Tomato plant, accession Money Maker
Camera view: bottom (45 deg); turntable rotation: 270 degrees
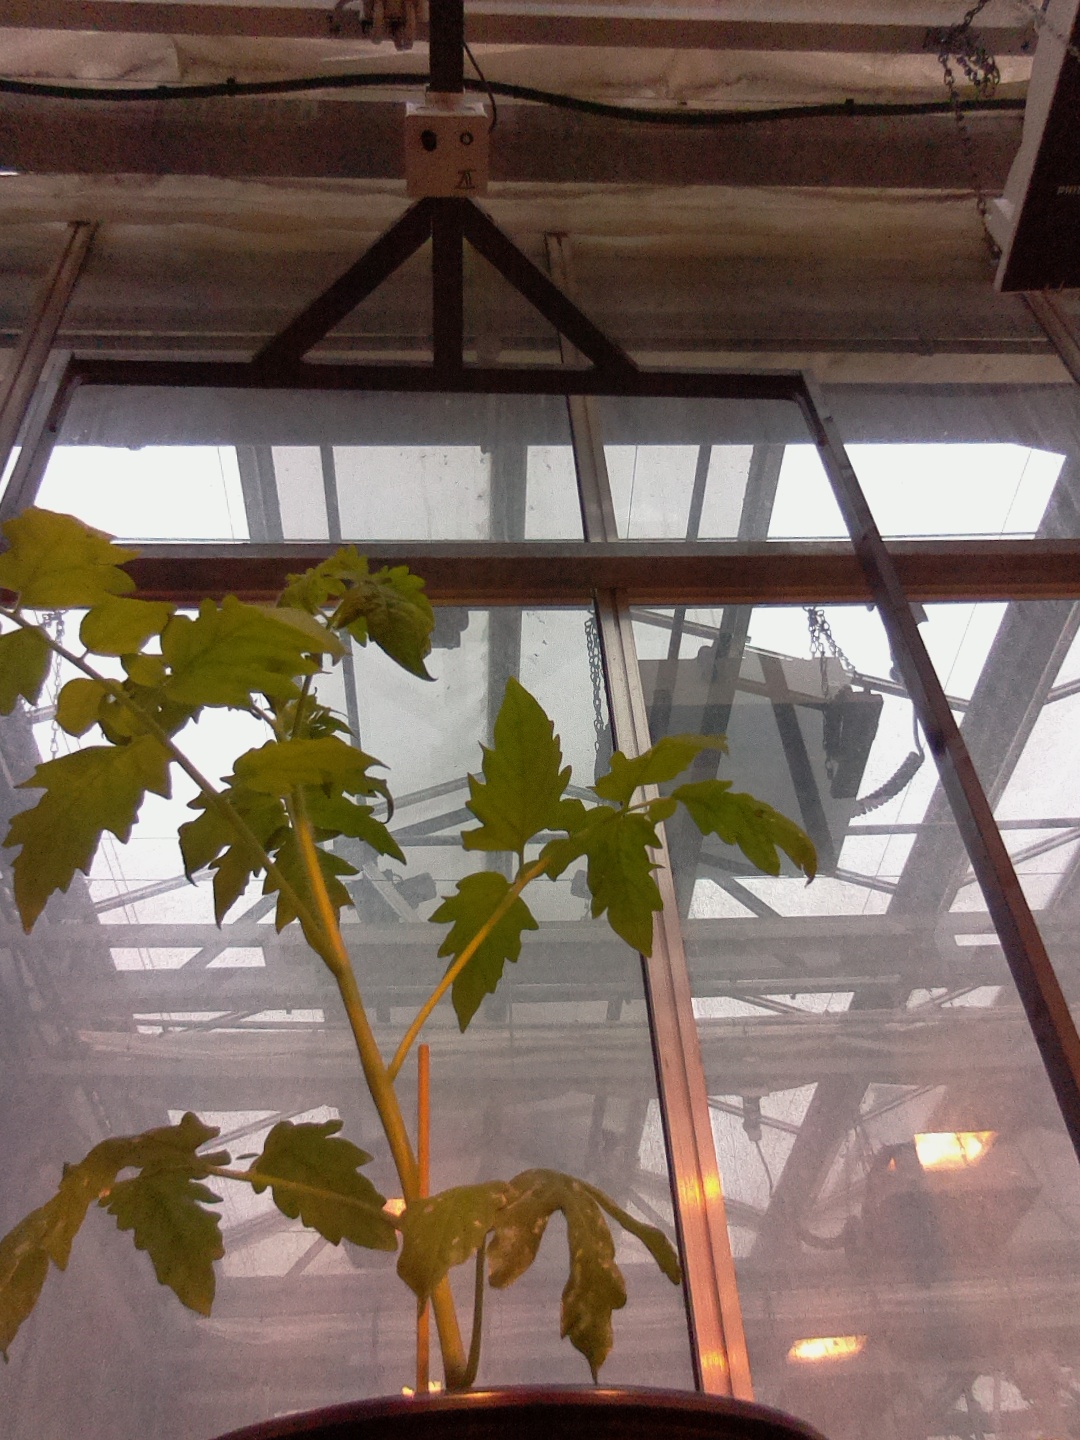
BBCH growth stage 14: 8 of true leaves visible